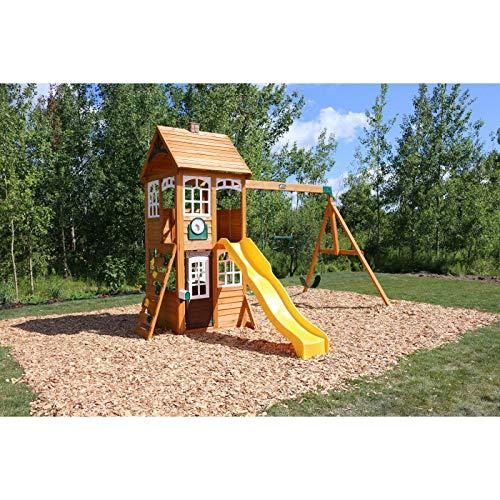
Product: KidKraft McKinley Cedar Wood Swing Set / Playset F24950
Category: Toys & Games | Sports & Outdoor Play | Play Sets & Playground Equipment | Play & Swing Sets
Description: Two belt swings and acro bar.
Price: $1,099.99
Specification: ProductDimensions:171x137x114inches|ItemWeight:285pounds|ShippingWeight:285pounds(Viewshippingratesandpolicies)|ASIN:B01E8C61IK|Manufacturerrecommendedage:36months-10years